Boskednan stone circle

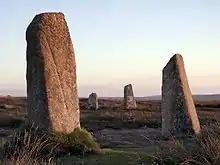
Restored stones at the Boskednan circle

Boskednan stone circle is a partially restored prehistoric stone circle near Boskednan, around northwest of the town of Penzance in Cornwall, United Kingdom. The megalithic monument is traditionally known as the Nine Maidens or Nine Stones of Boskednan, although the original structure may have contained as many as 22 upright stones around its 69-metre perimeter.